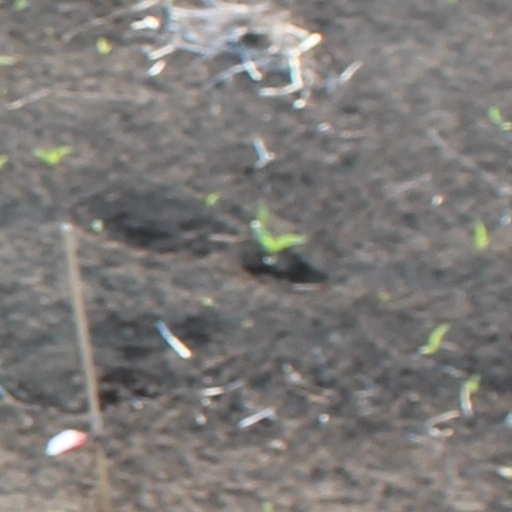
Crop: wheat